Land's End

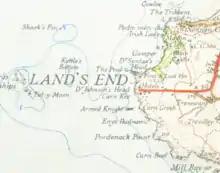
A 1946 map of Land's End

Land's End was owned by a Cornish family until 1982, when it was sold to David Goldstone. In 1987, Peter de Savary outbid the National Trust to purchase Land's End for almost £7 million from David Goldstone. He had two new buildings erected and much of the present theme park development was instigated by him. He sold both Land's End and John o' Groats to businessman Graham Ferguson Lacey in 1991. The current owners purchased Land's End in 1996 and formed a company named Heritage Great Britain PLC. Attractions at the theme park include children's playgrounds and recorded music. Twice a week in August, Land's End hosts 'Magic in the Skies', a night-time firework spectacular with music by British composer Christopher Bond and narrated by actress Miriam Margolyes. Within the complex is the Land's End Hotel.